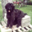
Label: dog